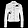
Label: Coat